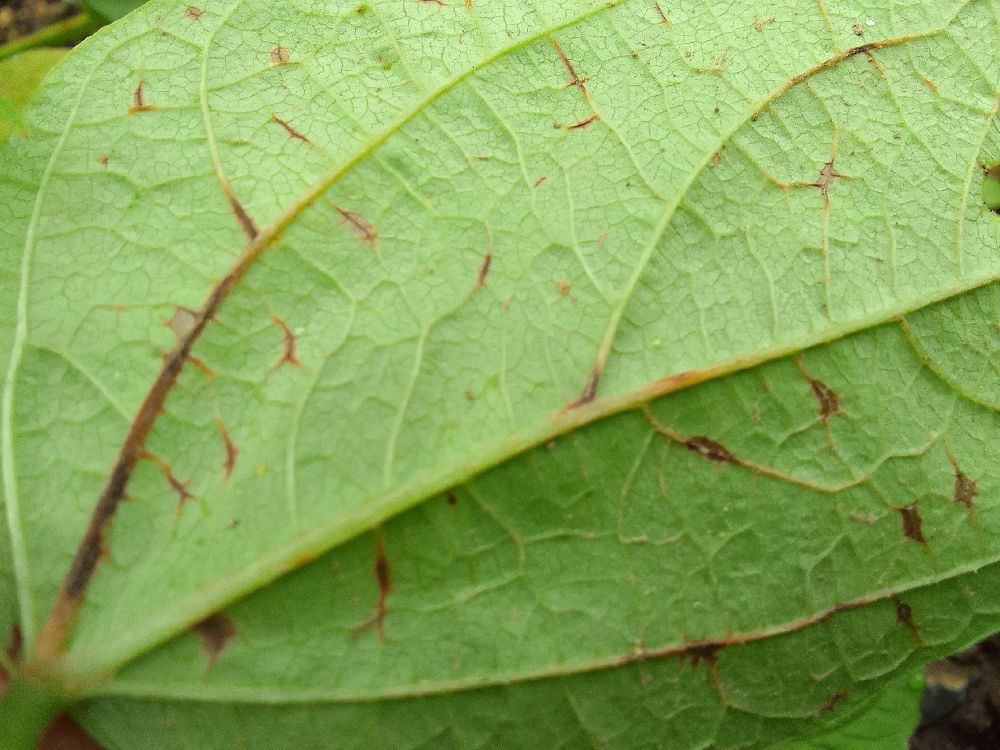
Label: anthracnose